Brighton, Boston

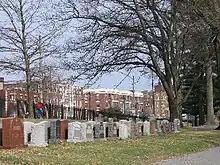
Cemetery and apartment houses along Commonwealth Avenue, Brighton, near Chandler's Pond

Brighton is connected to the rest of Boston by the Allston neighborhood. It is otherwise surrounded by Cambridge, Watertown, Newton, and Brookline. The Charles River separates Brighton from Cambridge and Watertown. According to the Census Bureau, Brighton, defined by zip code 02135, has a population of 43,887 and a land area of .